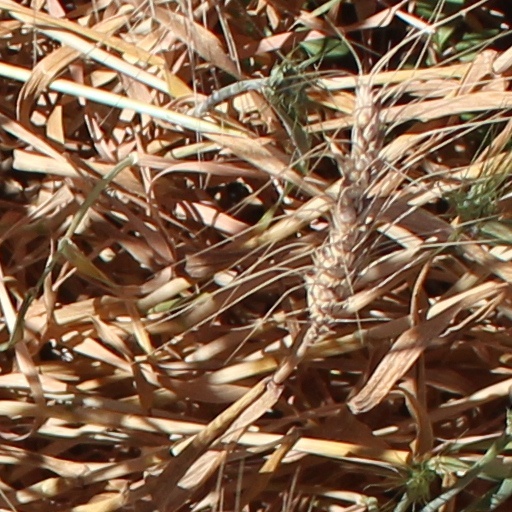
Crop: wheat